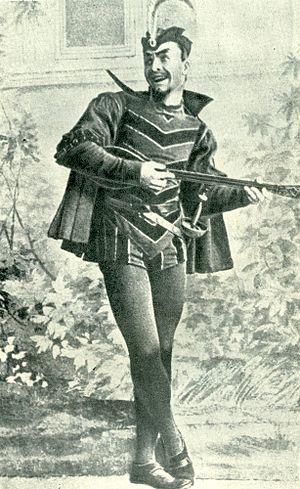
Arturo Toscanini, né à Parme le 25 mars 1867 et mort dans le Bronx à New York le 16 janvier 1957, est un chef d'orchestre italien.